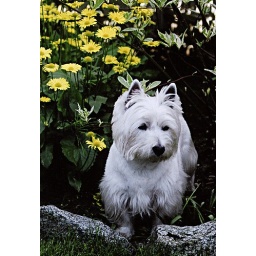
Fancy in the flower bed